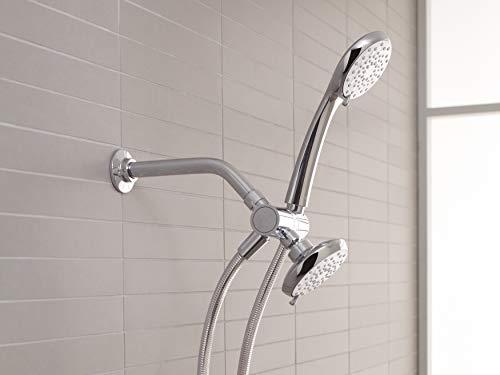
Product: Kohler K-7397-BL MasterShower Shower Fittings, Matte Black
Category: Baby Products | Nursery | Décor
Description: Wall-mount flange.
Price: $69.11
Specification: ASIN:B00S1IKHBU|ShippingWeight:11.2ounces(Viewshippingratesandpolicies)|DateFirstAvailable:January9,2015